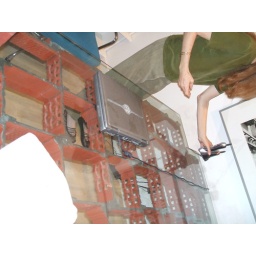
cord running across table - not good in eileen's opinion.